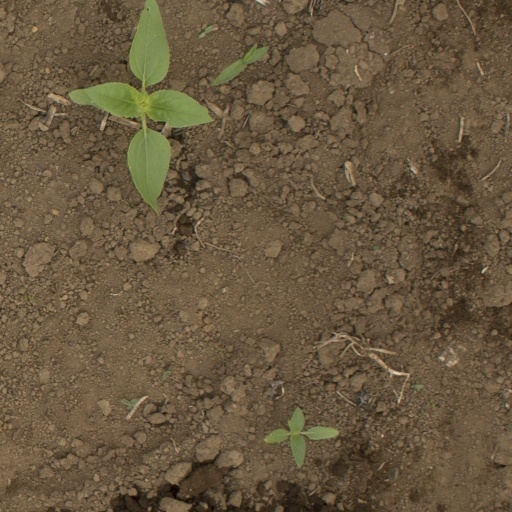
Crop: Jerusalem artichoke